Lítla Dímun sheep

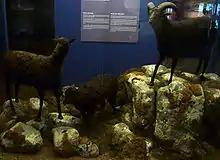
Museum specimens of the extinct feral sheep of Lítla Dímun.

The Lítla Dímun sheep (Dímunarseyðurin) was a type of short-tailed sheep endemic to Lítla Dímun in the Faroe Islands. It became extinct in the mid-19th century.